Raphael Veiga

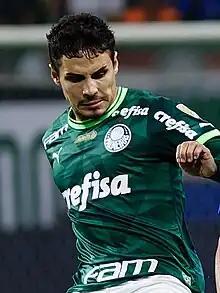
Veiga playing for Palmeiras in 2023

On 2 January 2018, after being sparingly used by "Verdão", Veiga moved to Atlético Paranaense on a one-year loan deal. While on loan, he became a regular starter, and scored seven goals as the club finished seventh; he was also an important unit in the 2018 Copa Sudamericana, as "Furacão" ended up champions.